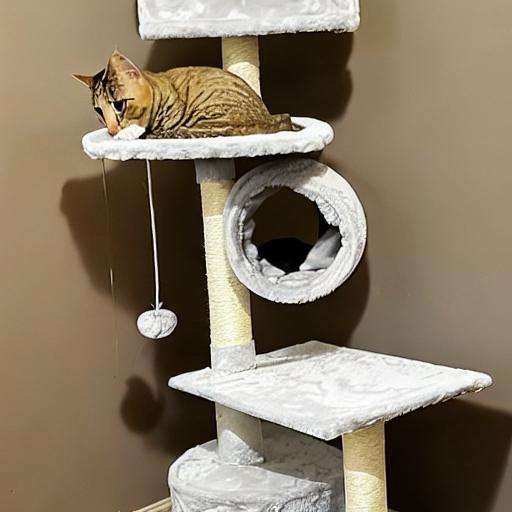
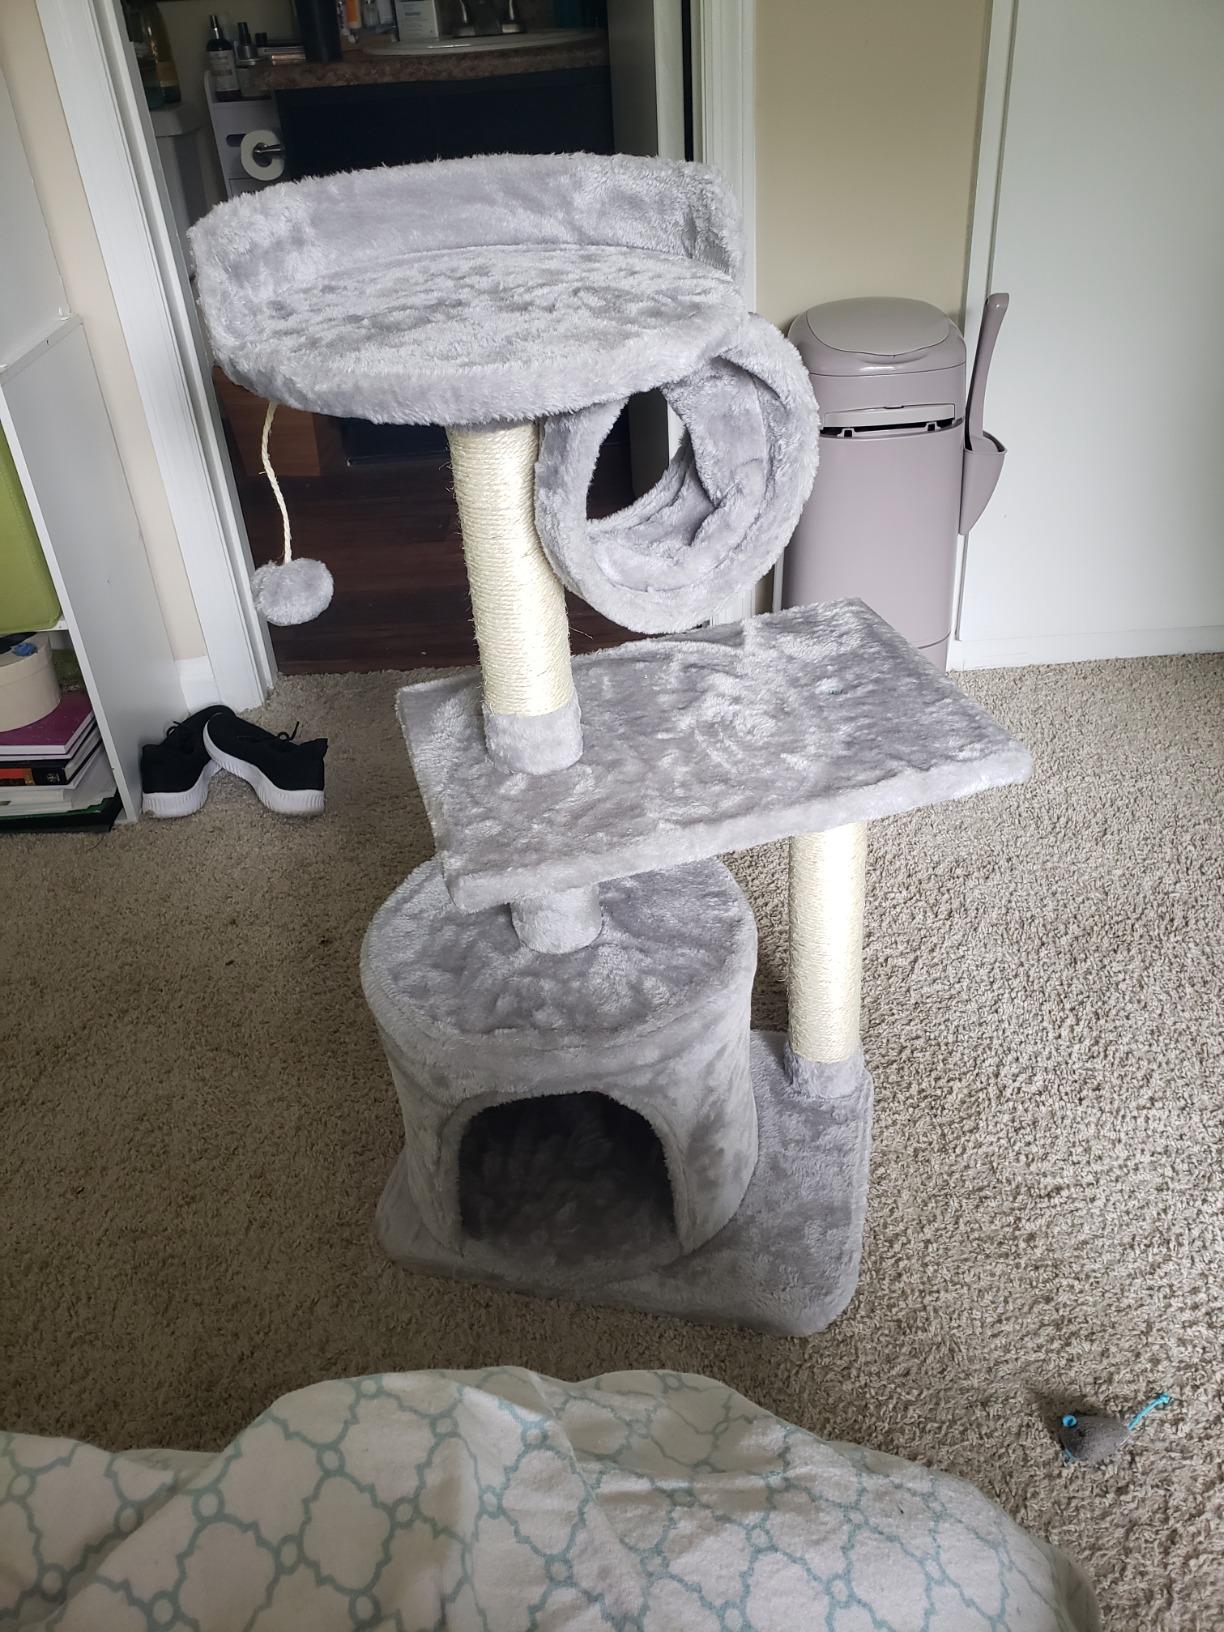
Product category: items_cat tree
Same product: no